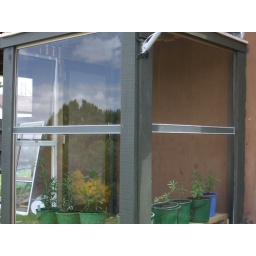
plants in butterfly house